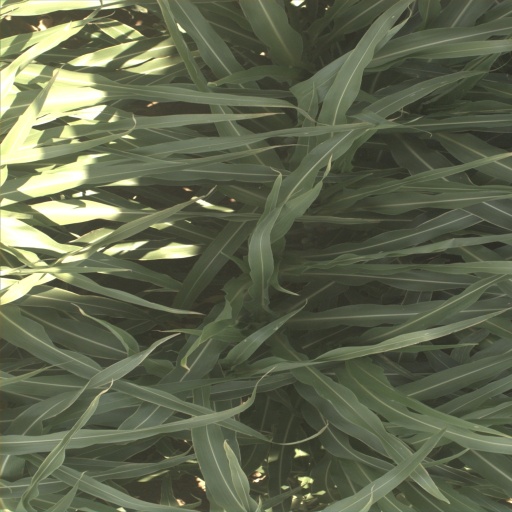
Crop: sorghum